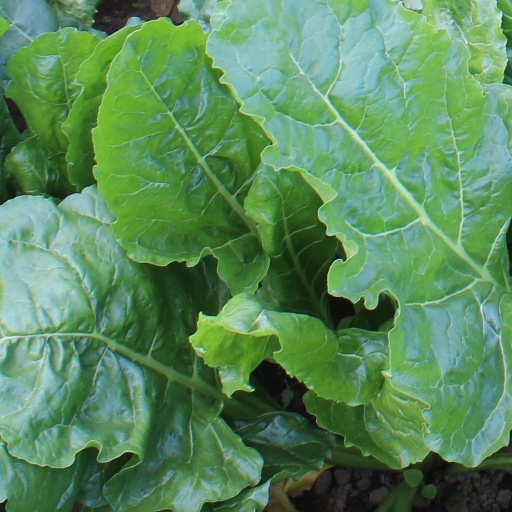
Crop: sugar beet